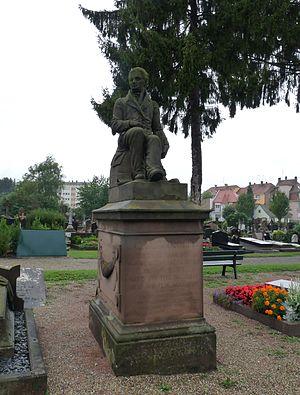
Monument à Jean Georges Daniel Arnold sculpté par André Friedrich. Cimetière Saint-Gall de Strasbourg
André Friederich ou Andreas Friederich, né le 17 janvier 1798 à Ribeauvillé et mort le 9 mars 1877 à Strasbourg, est un sculpteur et statuaire français, établi à Strasbourg, qui réalisa de nombreux monuments funéraires et statues de personnalités en grès rose.
Georges-Daniel Arnold, né le 18 février 1780 à Strasbourg et mort dans cette même ville le 18 février 1829, est un juriste et un homme de lettres alsacien.